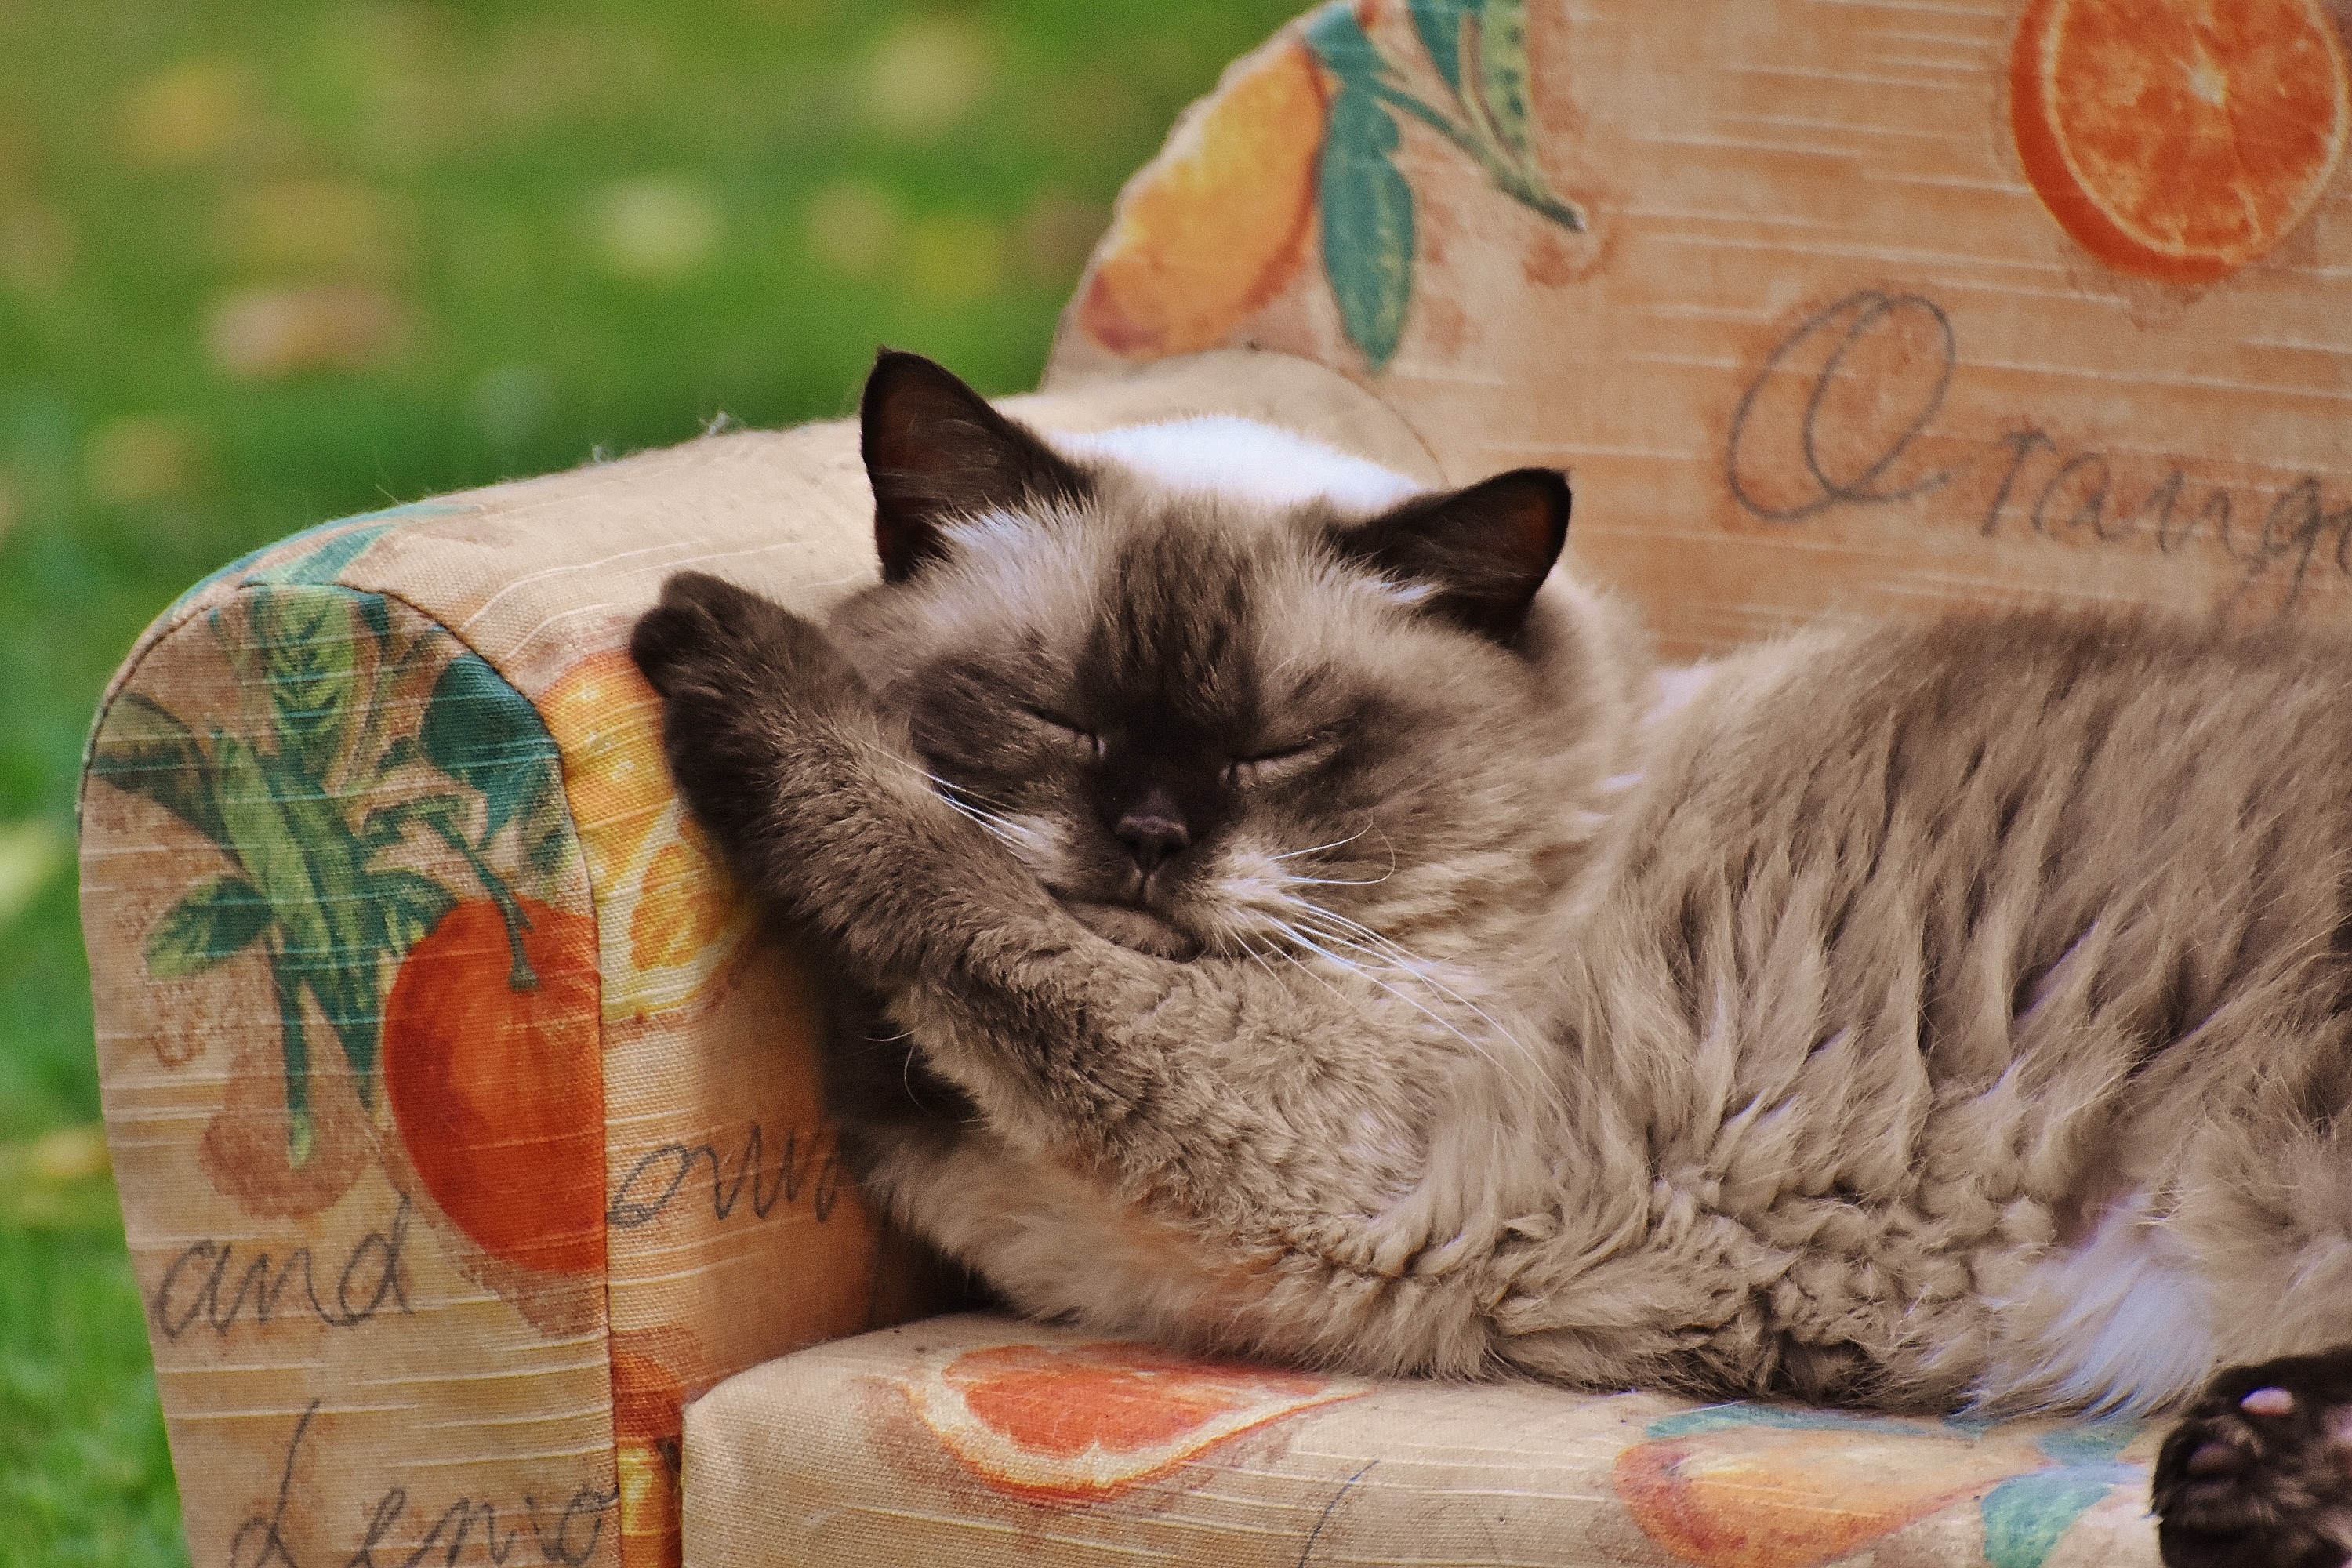
sweet, cute, fur, kitten, cat, brown, mammal, sofa, couch, blue eye, thoroughbred, whiskers, beige, vertebrate, mieze, british shorthair, small to medium sized cats, cat like mammal, domestic short haired cat